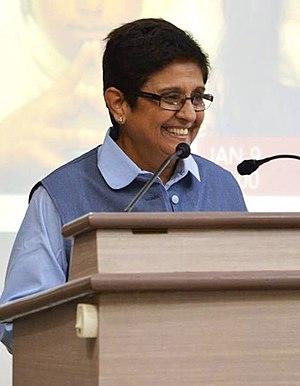
Kiran Bedi est une policière, joueuse de tennis et femme politique indienne.